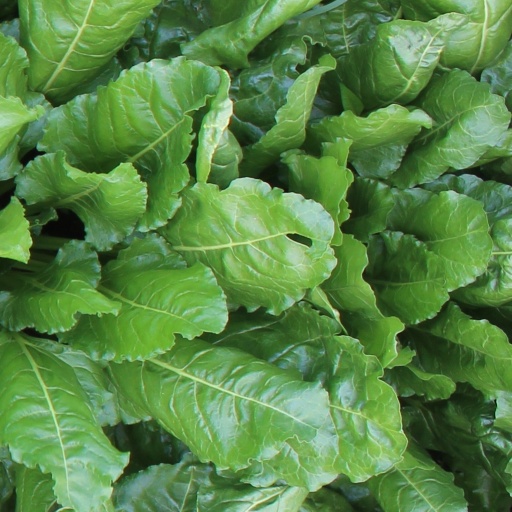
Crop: sugar beet